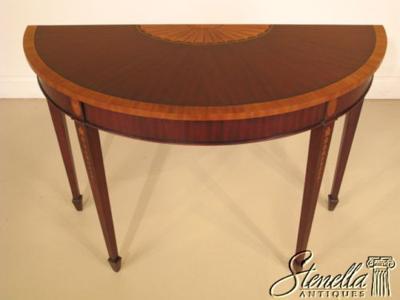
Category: table